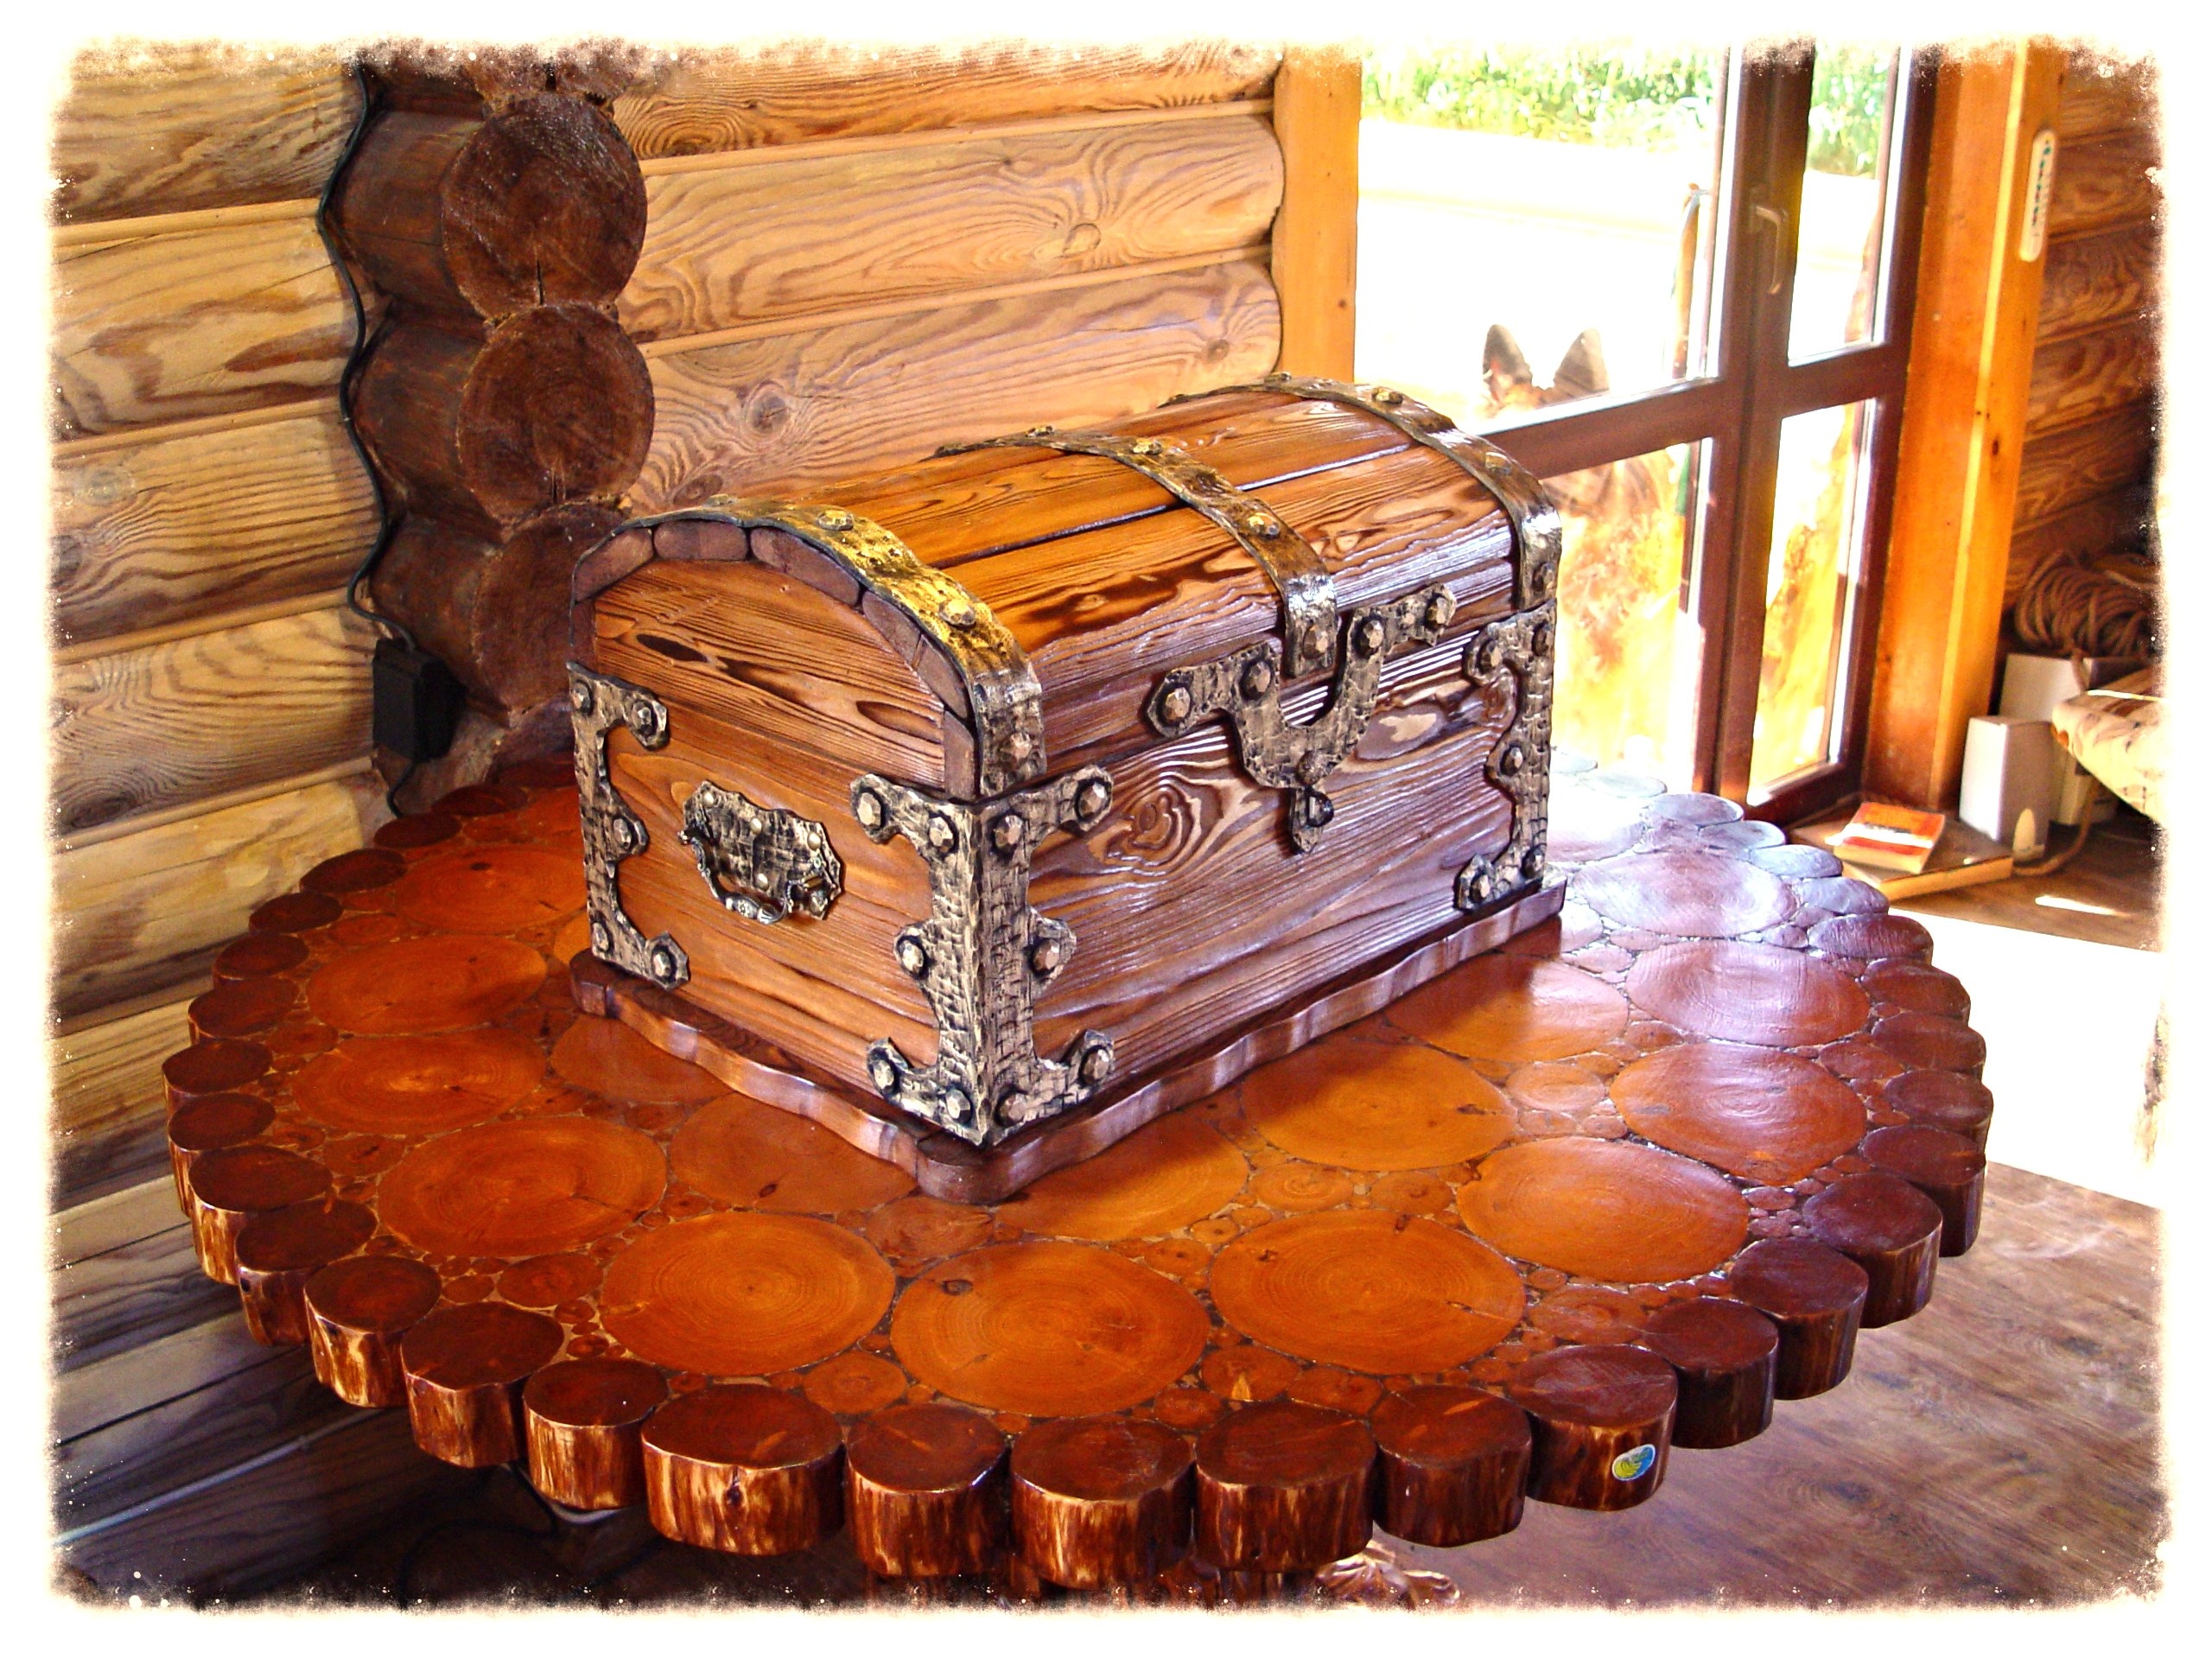
table, tree, wood, antique, food, natural, furniture, dessert, cake, chest